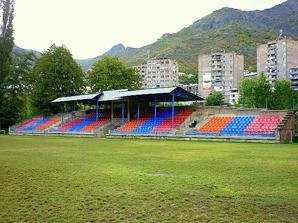
Building: Metallurg Stadium, Alaverdi
Country: Armenia
Year built: 1970
Metallurg Stadium Metallurg Stadium Location Alaverdi, Armenia Owner "Armenian Copper Programme" CJS Company Capacity 743 Surface grass Construction Built 1970 Tenants Debed (1970-1993) Metallurg Stadium ( Armenian : Մետալուրգ Մարզադաշտ ) is an all-seater football stadium in Alaverdi, Armenia , Armenia . Overview Metallurg Stadium was built in 1970 on the right bank of Debed river. Between 1970 and 1993, it served as a home venue for the local football team Debed during the Armenian Premier League matches. Currently the stadium is owned by the "Armenian Copper Programme" Closed Joint-Stock Company of Vallex Group, and holds a capacity of 743 seats. It is mainly used as a training ground by the local youth teams of the Lori Province . Gallery The location of Metallurg Stadium near the Debed River The main stand References